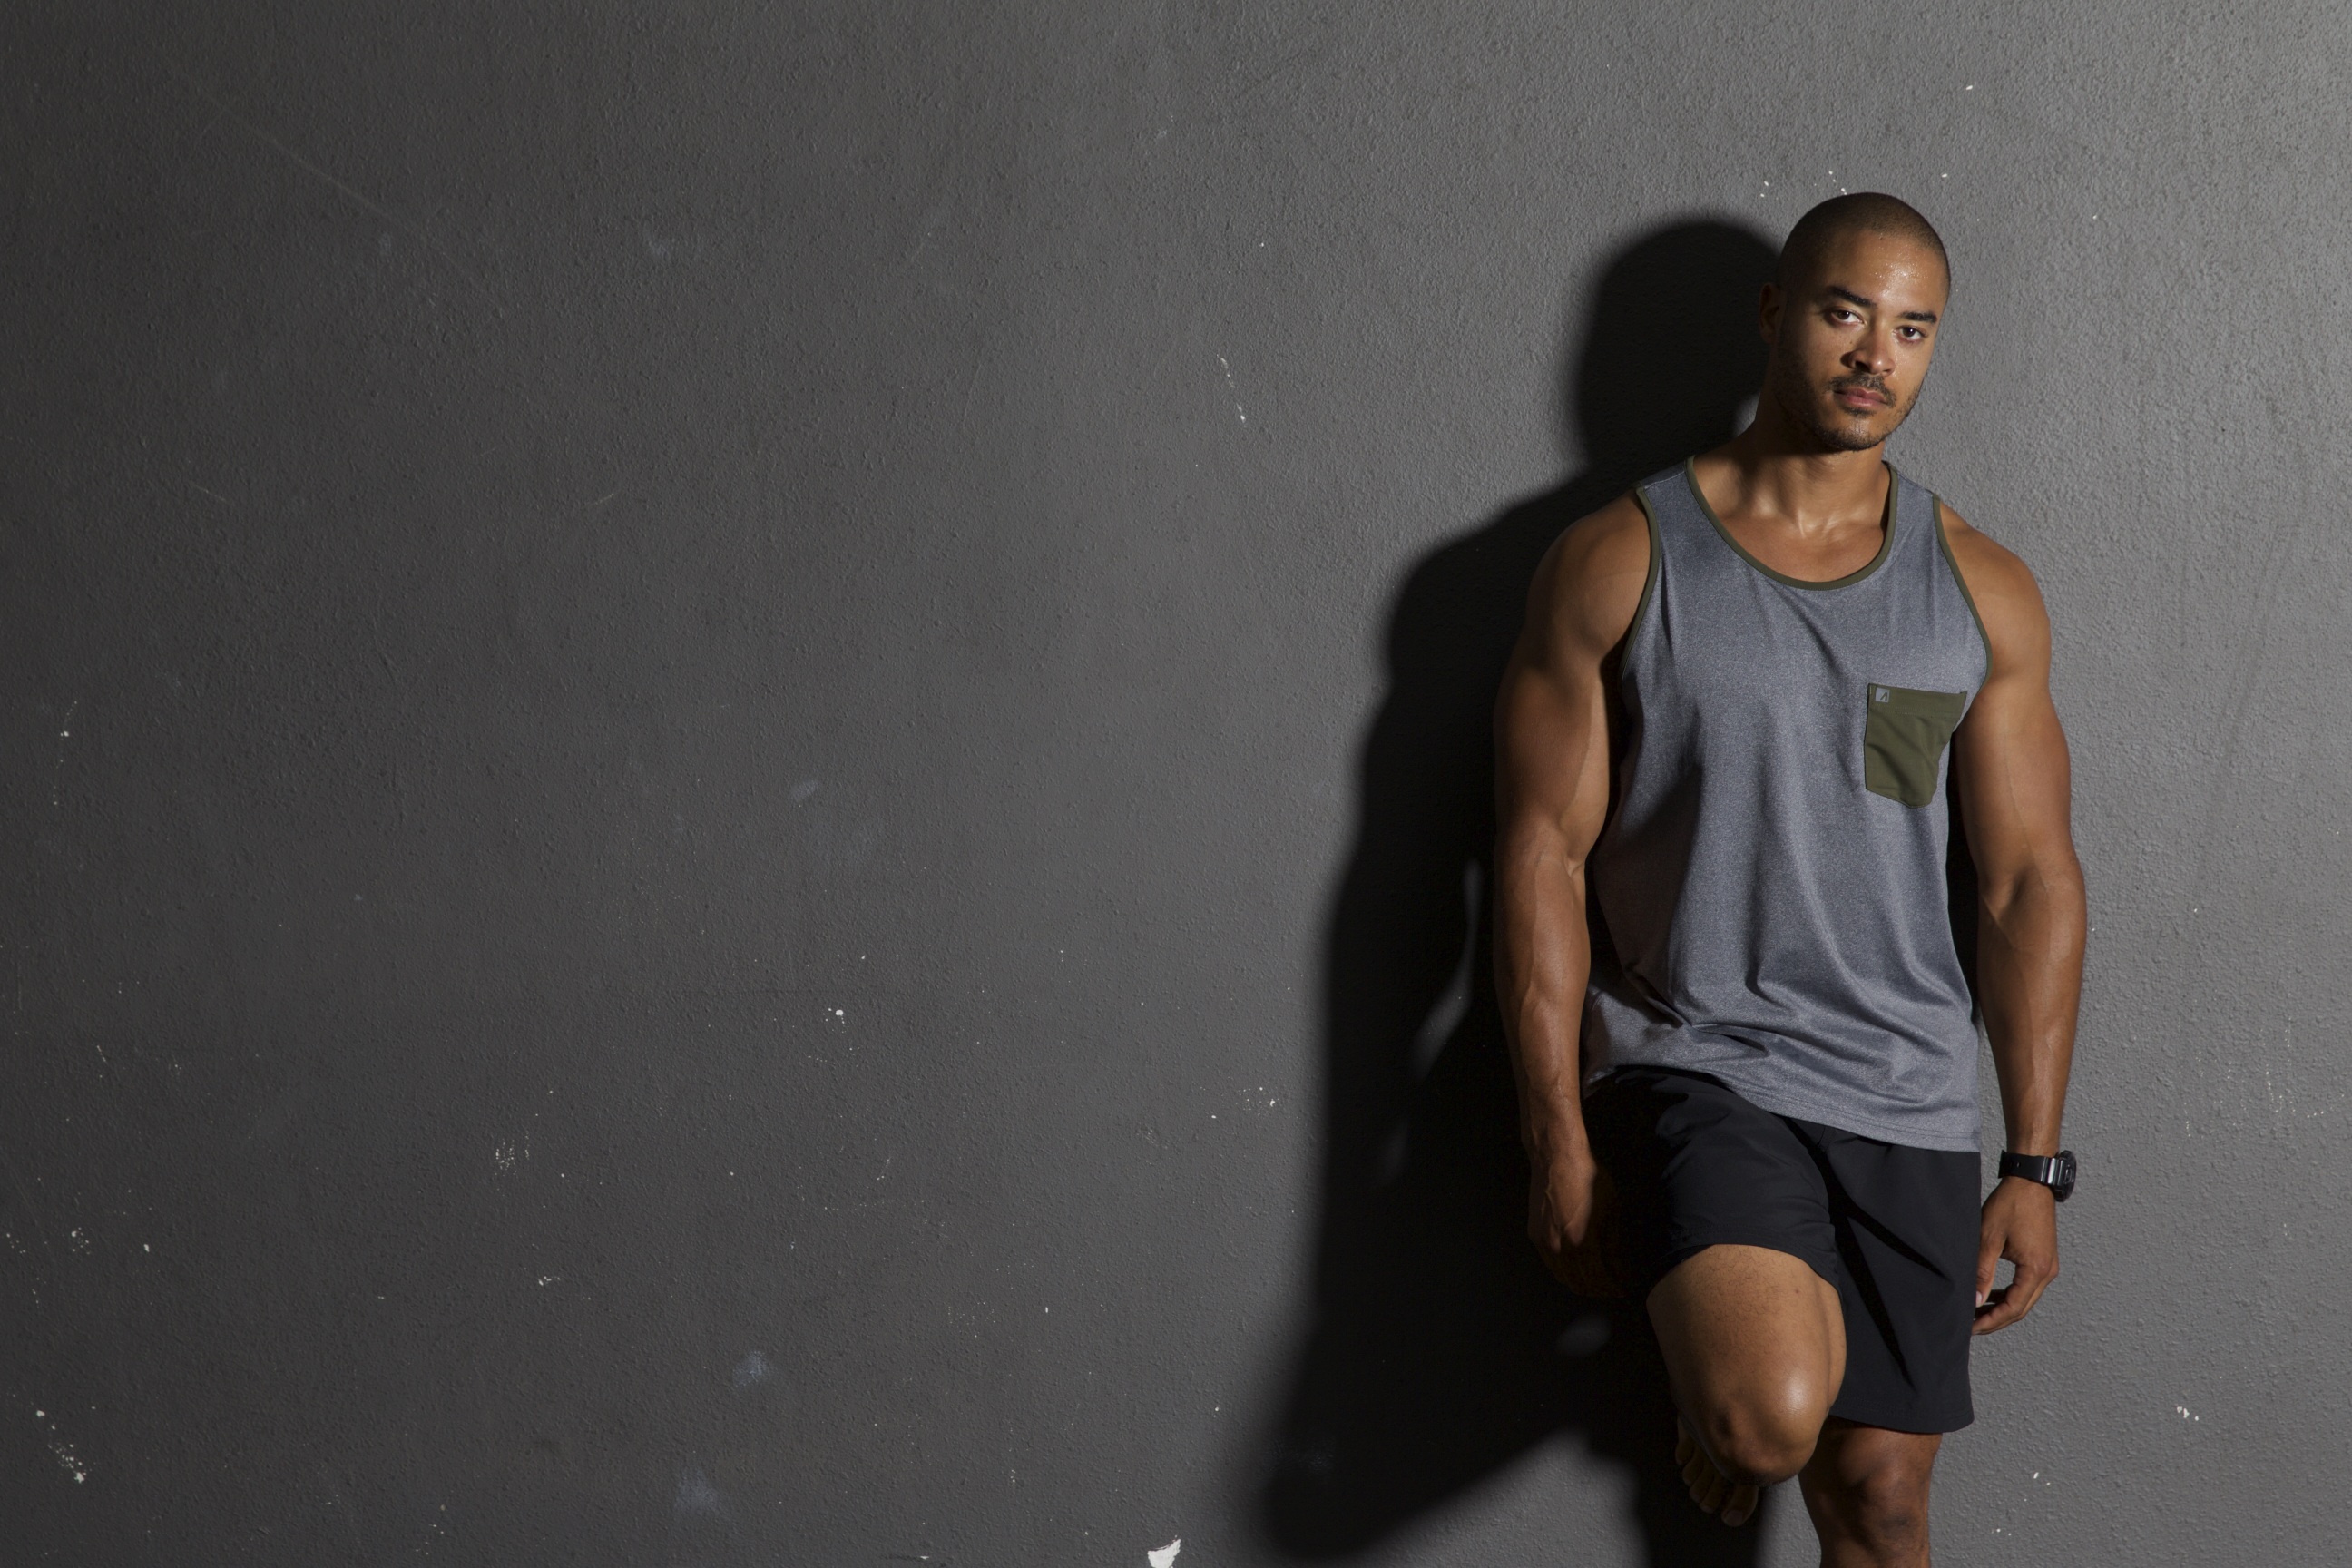
person, photography, wall, male, leg, standing, model, spring, fashion, black, lifestyle, fitness, muscle, biceps, footwear, photograph, beauty, tank, casual, confident, photo shoot